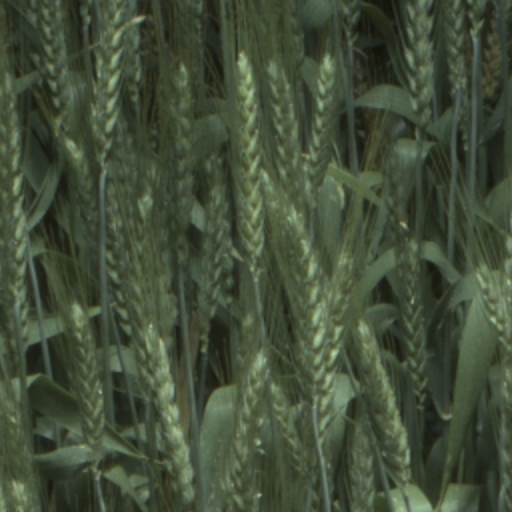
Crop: wheat